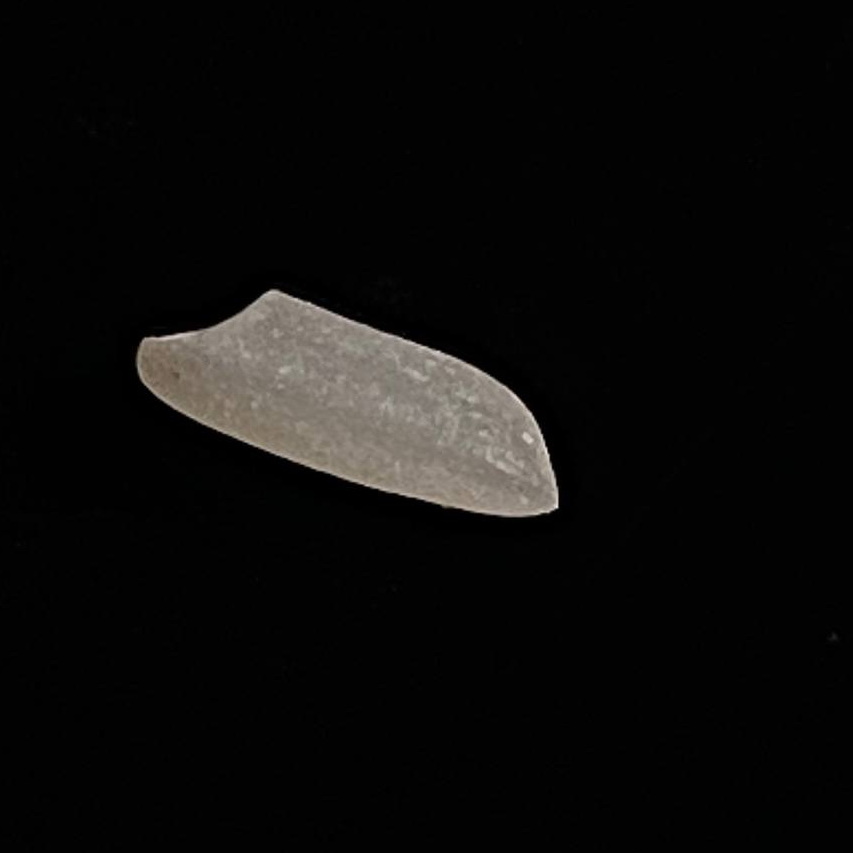
Rice variety: Katari_Polao